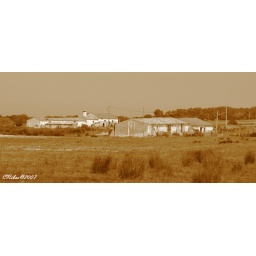
old house in hill IMG_0569